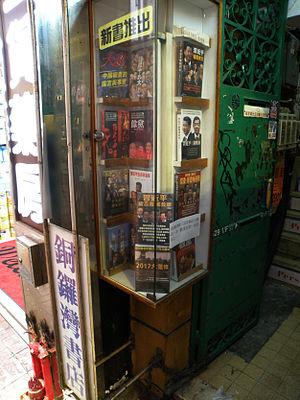
Causeway Bay Books est une librairie indépendante à Hong Kong, particulièrement fréquentée par les touristes en provenance de Chine continentale à la recherche des livres sur la politique chinoise et les hauts dirigeants du Parti communiste chinois non disponibles en République populaire de Chine. À partir du mois d'octobre 2015, cinq personnes faisant partie de la librairie sont portées disparus successivement. La communauté internationale s’inquiète en raison des soupçons d'enlèvement par les agents de l’État chinois.